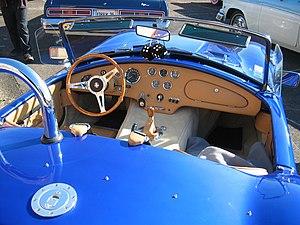
AC COBRA
L'AC Cobra est une voiture de sport anglo-américaine des années 1960-1970, châssis et caisse de AC anglais, moteur V8 et boîte de vitesses manuelle à quatre rapports Ford USA.